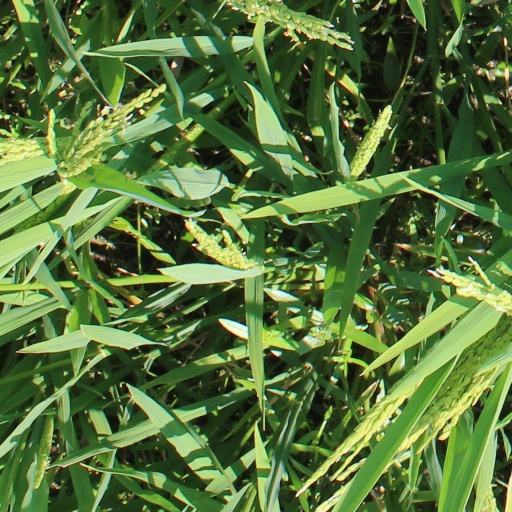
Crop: rice